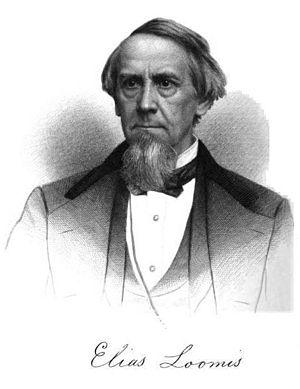
Elias Loomis, mathématicien et météorologue américain né le 7 août 1811 et décédé le 15 août 1889.